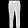
Label: Trouser